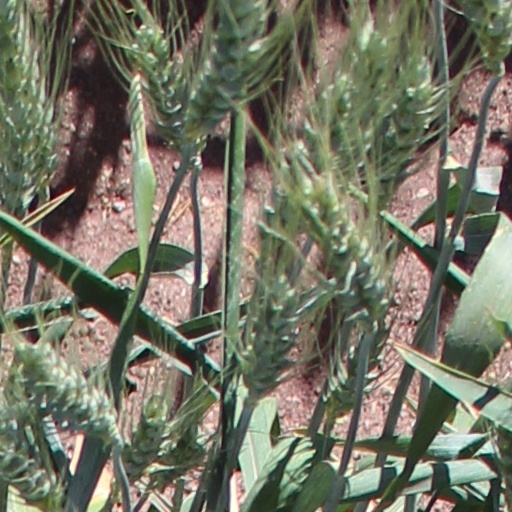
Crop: wheat